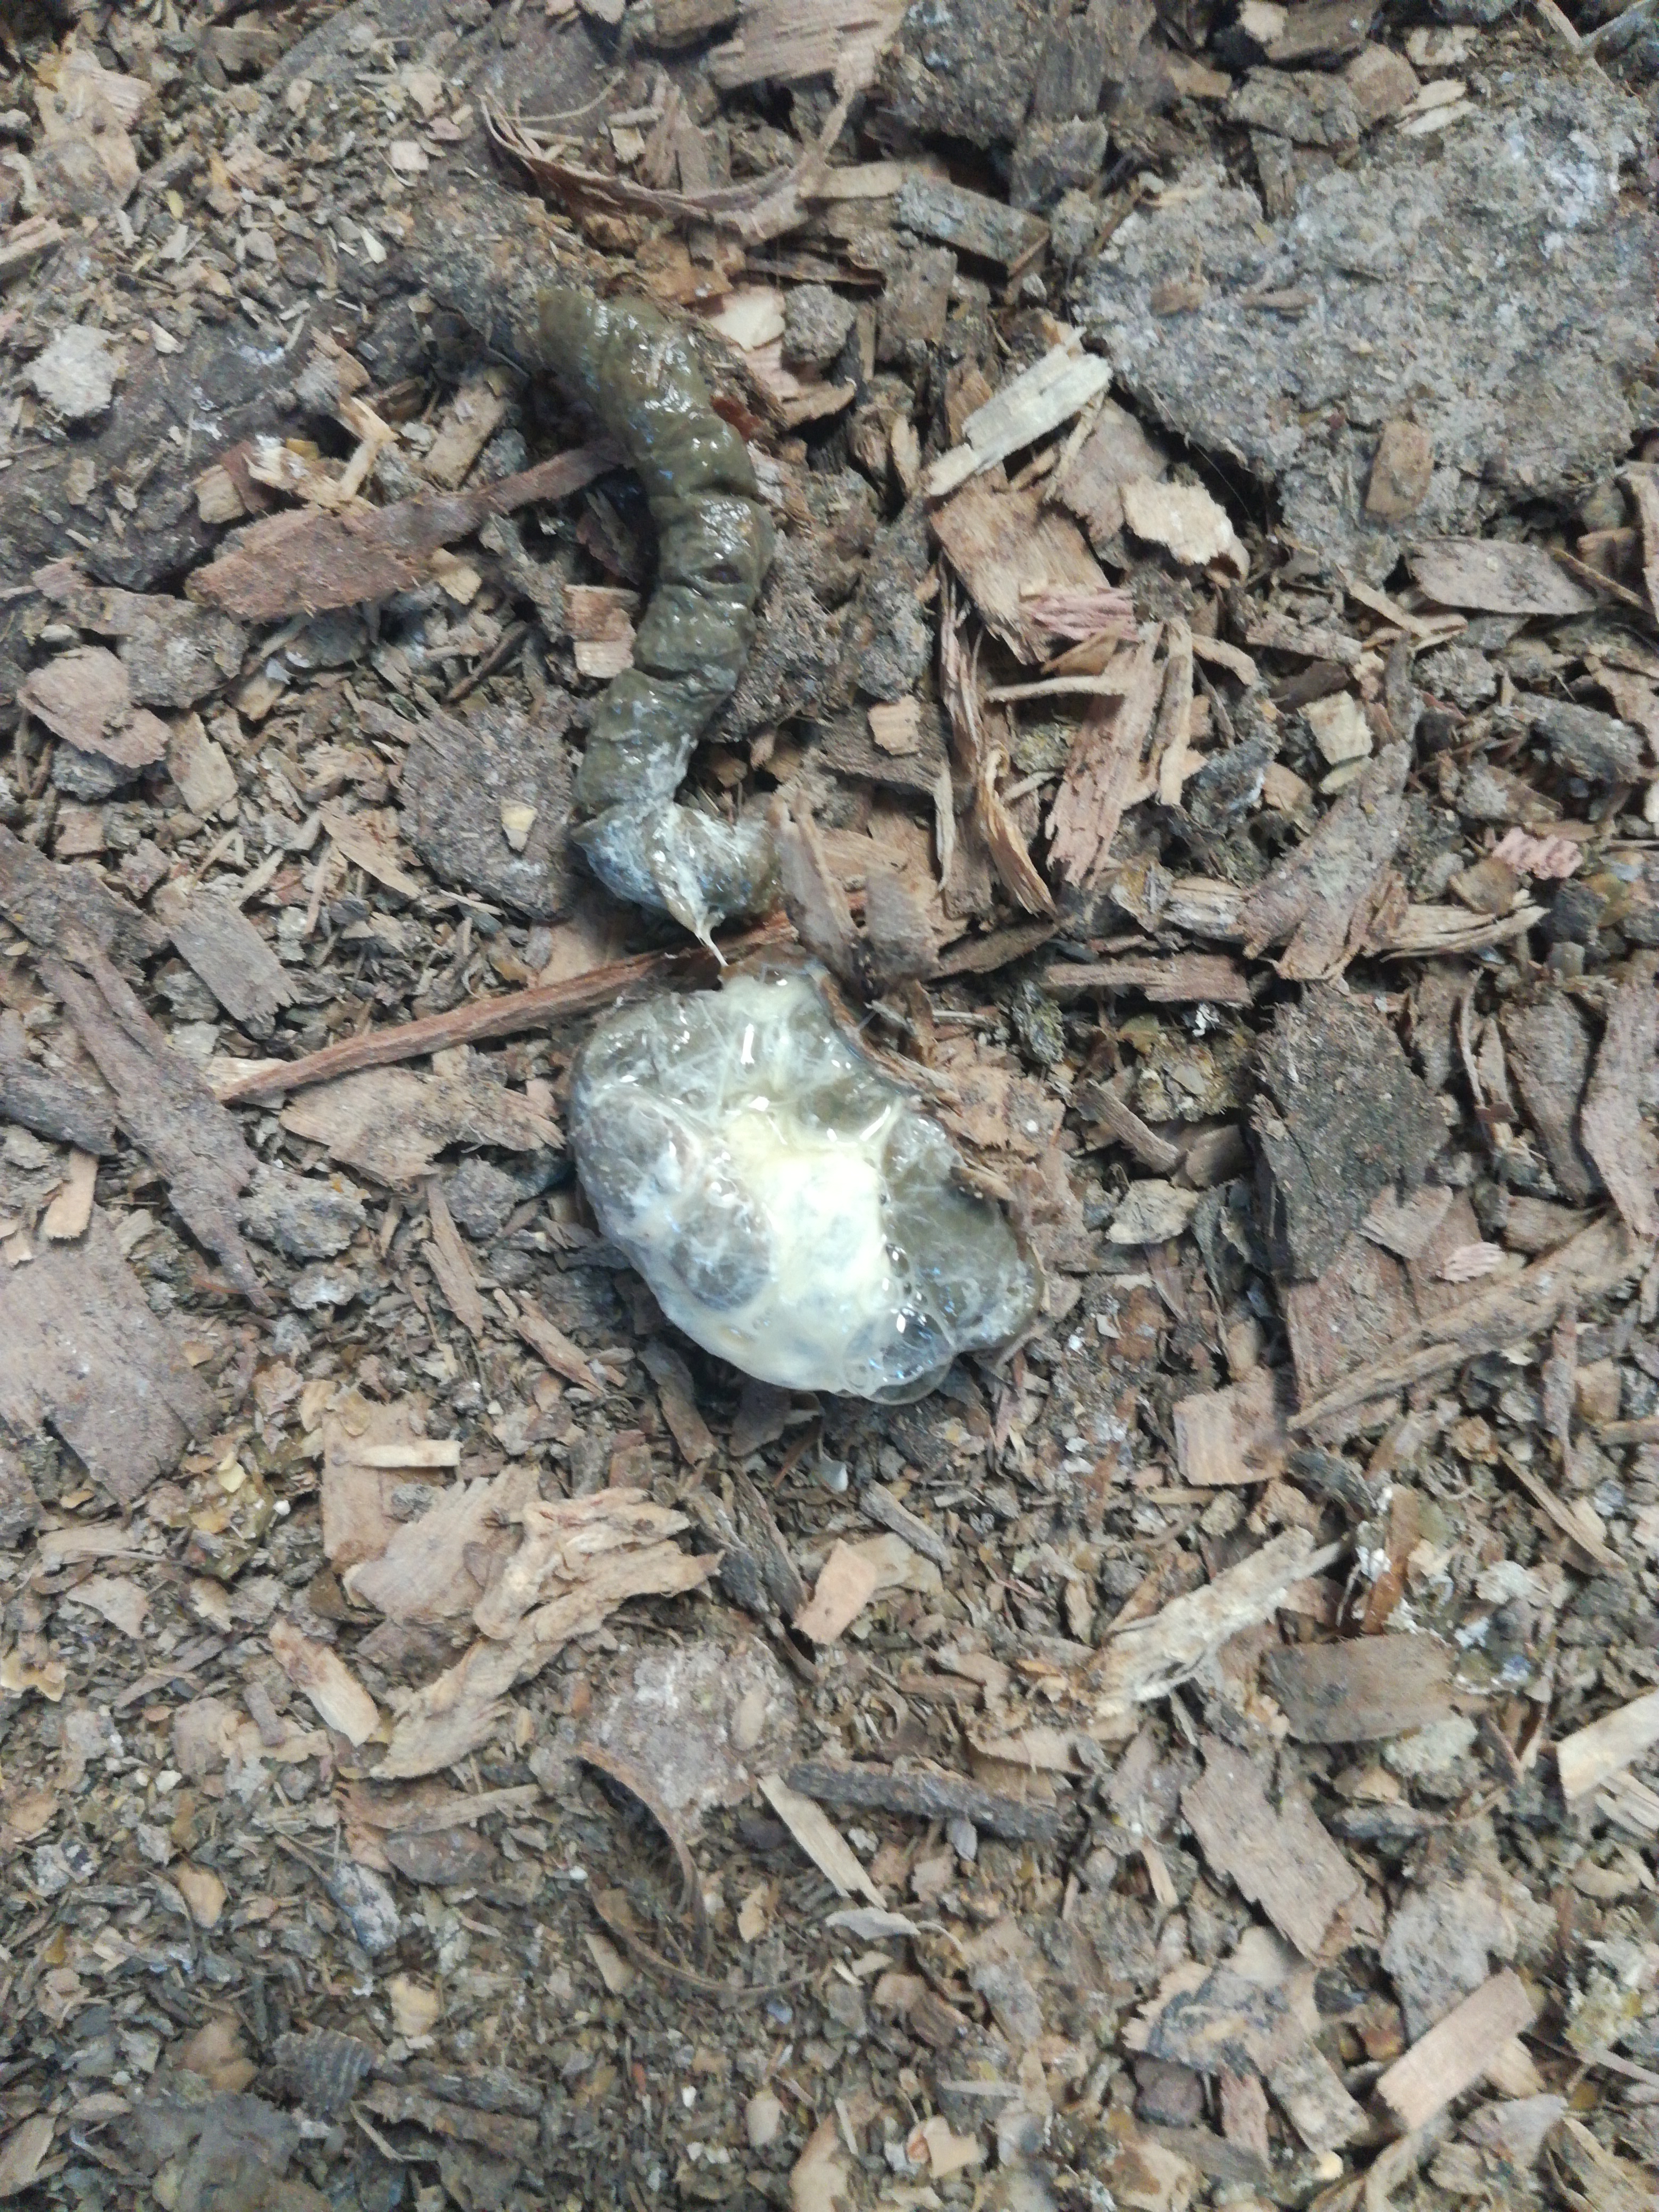
PCR-confirmed diagnosis: Healthy